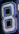
Number: 8